Pula, Sardinia

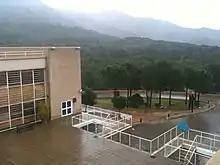
Polaris

Pula is home to Polaris, the Science and Technology Park of Sardinia, a multidisciplinary research center that focuses on biomedicine, data fusion, energy and environment, and the information society. With more than 60 companies and research centers, Polaris is one of the largest science parks in Italy.